Kingdom of Yemen

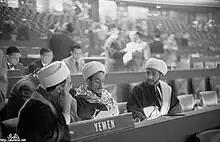
Yemeni diplomats at the United Nations meeting, Paris, 1948

Soviets recognized the Yemen Arab Republic immediately after these events, on 29 September 1962. Saudi Arabia and Jordan began to support the monarchists. On 5 October 1962, Prince Hassan established a royalist government in exile in Jeddah, Saudi Arabia. There were 55,000 Egyptian soldiers and 3,000 Republicans against the Kingdom Army of 40,447 people. Later, as he increased the number of soldiers to 130,000, he accelerated his loss in the Six Day War. The Royalists made an agreement with the Yemeni tribes to reduce the numerical superiority of the Republicans, and by 1965 the Royalists had increased to approximately 220,000 people. Egypt began using chemical weapons in late 1965. On 11 December 1966, two people died and thirty-five people were injured due to fifteen tear gas bombs. On 5 January 1967, 140 people died and 130 people were injured in the gas attack on Kitaf village, the headquarters of Prince Hasan bin Yahya. After these events, the United Kingdom and the United States put pressure on Egypt. Egypt did not accept the allegations and suggested that the reported incidents were probably caused by napalm, not gas. The Red Cross was alarmed and issued a statement expressing concern in Geneva on 2 June. The University of Bern Institute of Forensic Medicine, based on the report of the Red Cross, concluded that the gas was probably halogen derivatives – phosgene, mustard gas, lewisite, chloride or cyanogen bromide-. Gas attacks stopped 3 weeks after the Six-Day War. An estimated 1,500 people died and 2,000 were injured due to chemical attacks. Conflicts continued until 1967, when Egyptian troops withdrew. By 1968, after a final royalist siege of Sana'a, an agreement was reached with the Saudis at the Islamic conference in 1970, and the first permanent constitution was adopted on 30 December 1970, consolidating the Republican regime. More than 100,000 people died on both sides during the conflict. Egyptian historians call this civil war "Egypt's Vietnam War" due to the guerrilla warfare tactics used by the monarchists.